List of Game of Thrones characters

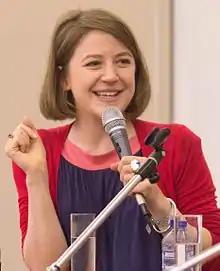
Gemma Whelan

is the young daughter of Stannis Baratheon and Selyse Florent. Her face is disfigured by the disease Greyscale, but she is not yet crippled by it. She is a friend of Davos Seaworth and visits him during his captivity at Dragonstone with books, convincing him to teach himself to read, which he does. Though she does not get on well with Melisandre and has a bleak relationship with her mother, she shares a strong bond with her father, who loves her dearly. She later accompanies her father to the Wall, where she witnesses the funeral of the Night's Watch brothers who died in the Battle of Castle Black, as well as the execution of Mance Rayder, and also becomes friends with Gilly and Samwell Tarly. She is sacrificed to the Red God, when Stannis' army is stuck in a snow storm on the way to Winterfell, crying out for her parents who witness her death in tears. This leads to the departure of half of Stannis's army and Stannis losing the battle against the Boltons.